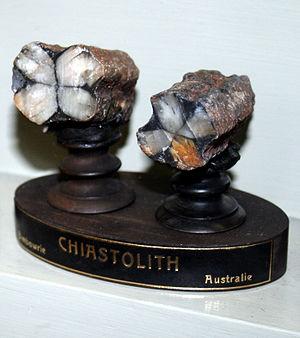
L’andalousite est une espèce minérale du groupe des silicates sous-groupe des nésosubsilicates, de formule Al₂SiO₅ avec des traces de Fe; Mn; Ti; Cu; Mg; K. Le disthène et la sillimanite sont les trimorphes de l'andalousite. L'andalousite est souvent altérée en surface en damourite ; elle forme une série avec la kanonaïte.